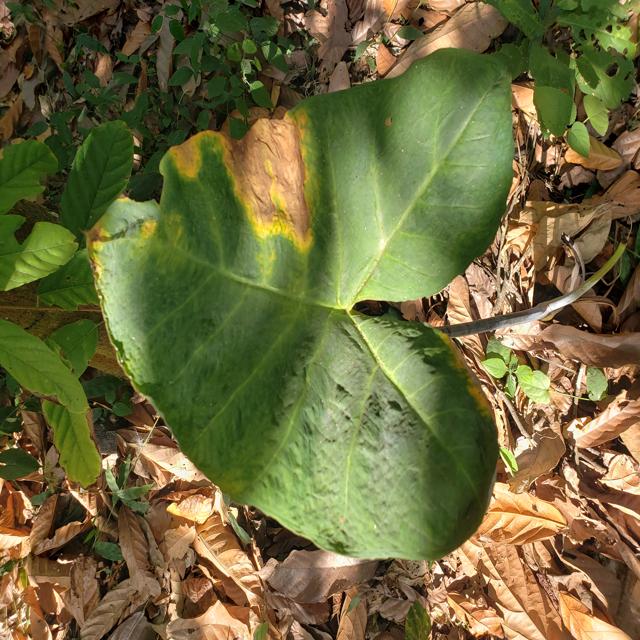
Label: Early_Blight